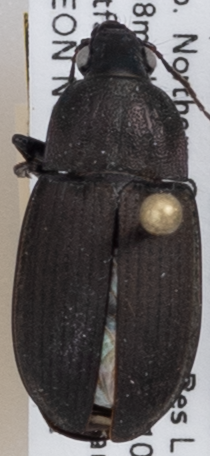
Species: Chlaenius tomentosus
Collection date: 2019-06-11
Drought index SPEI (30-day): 1.19
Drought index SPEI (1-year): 1.382
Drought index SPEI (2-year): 0.9